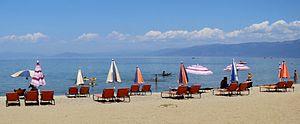
Le lac d'Ohrid, mais aussi un des plus vieux du monde, avec le Titicaca et le Baïkal.